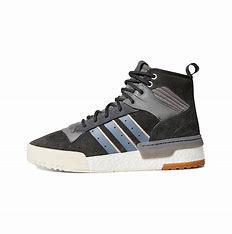
Brand: adidas
Model: originals Adidas Originals Rivalry Rm